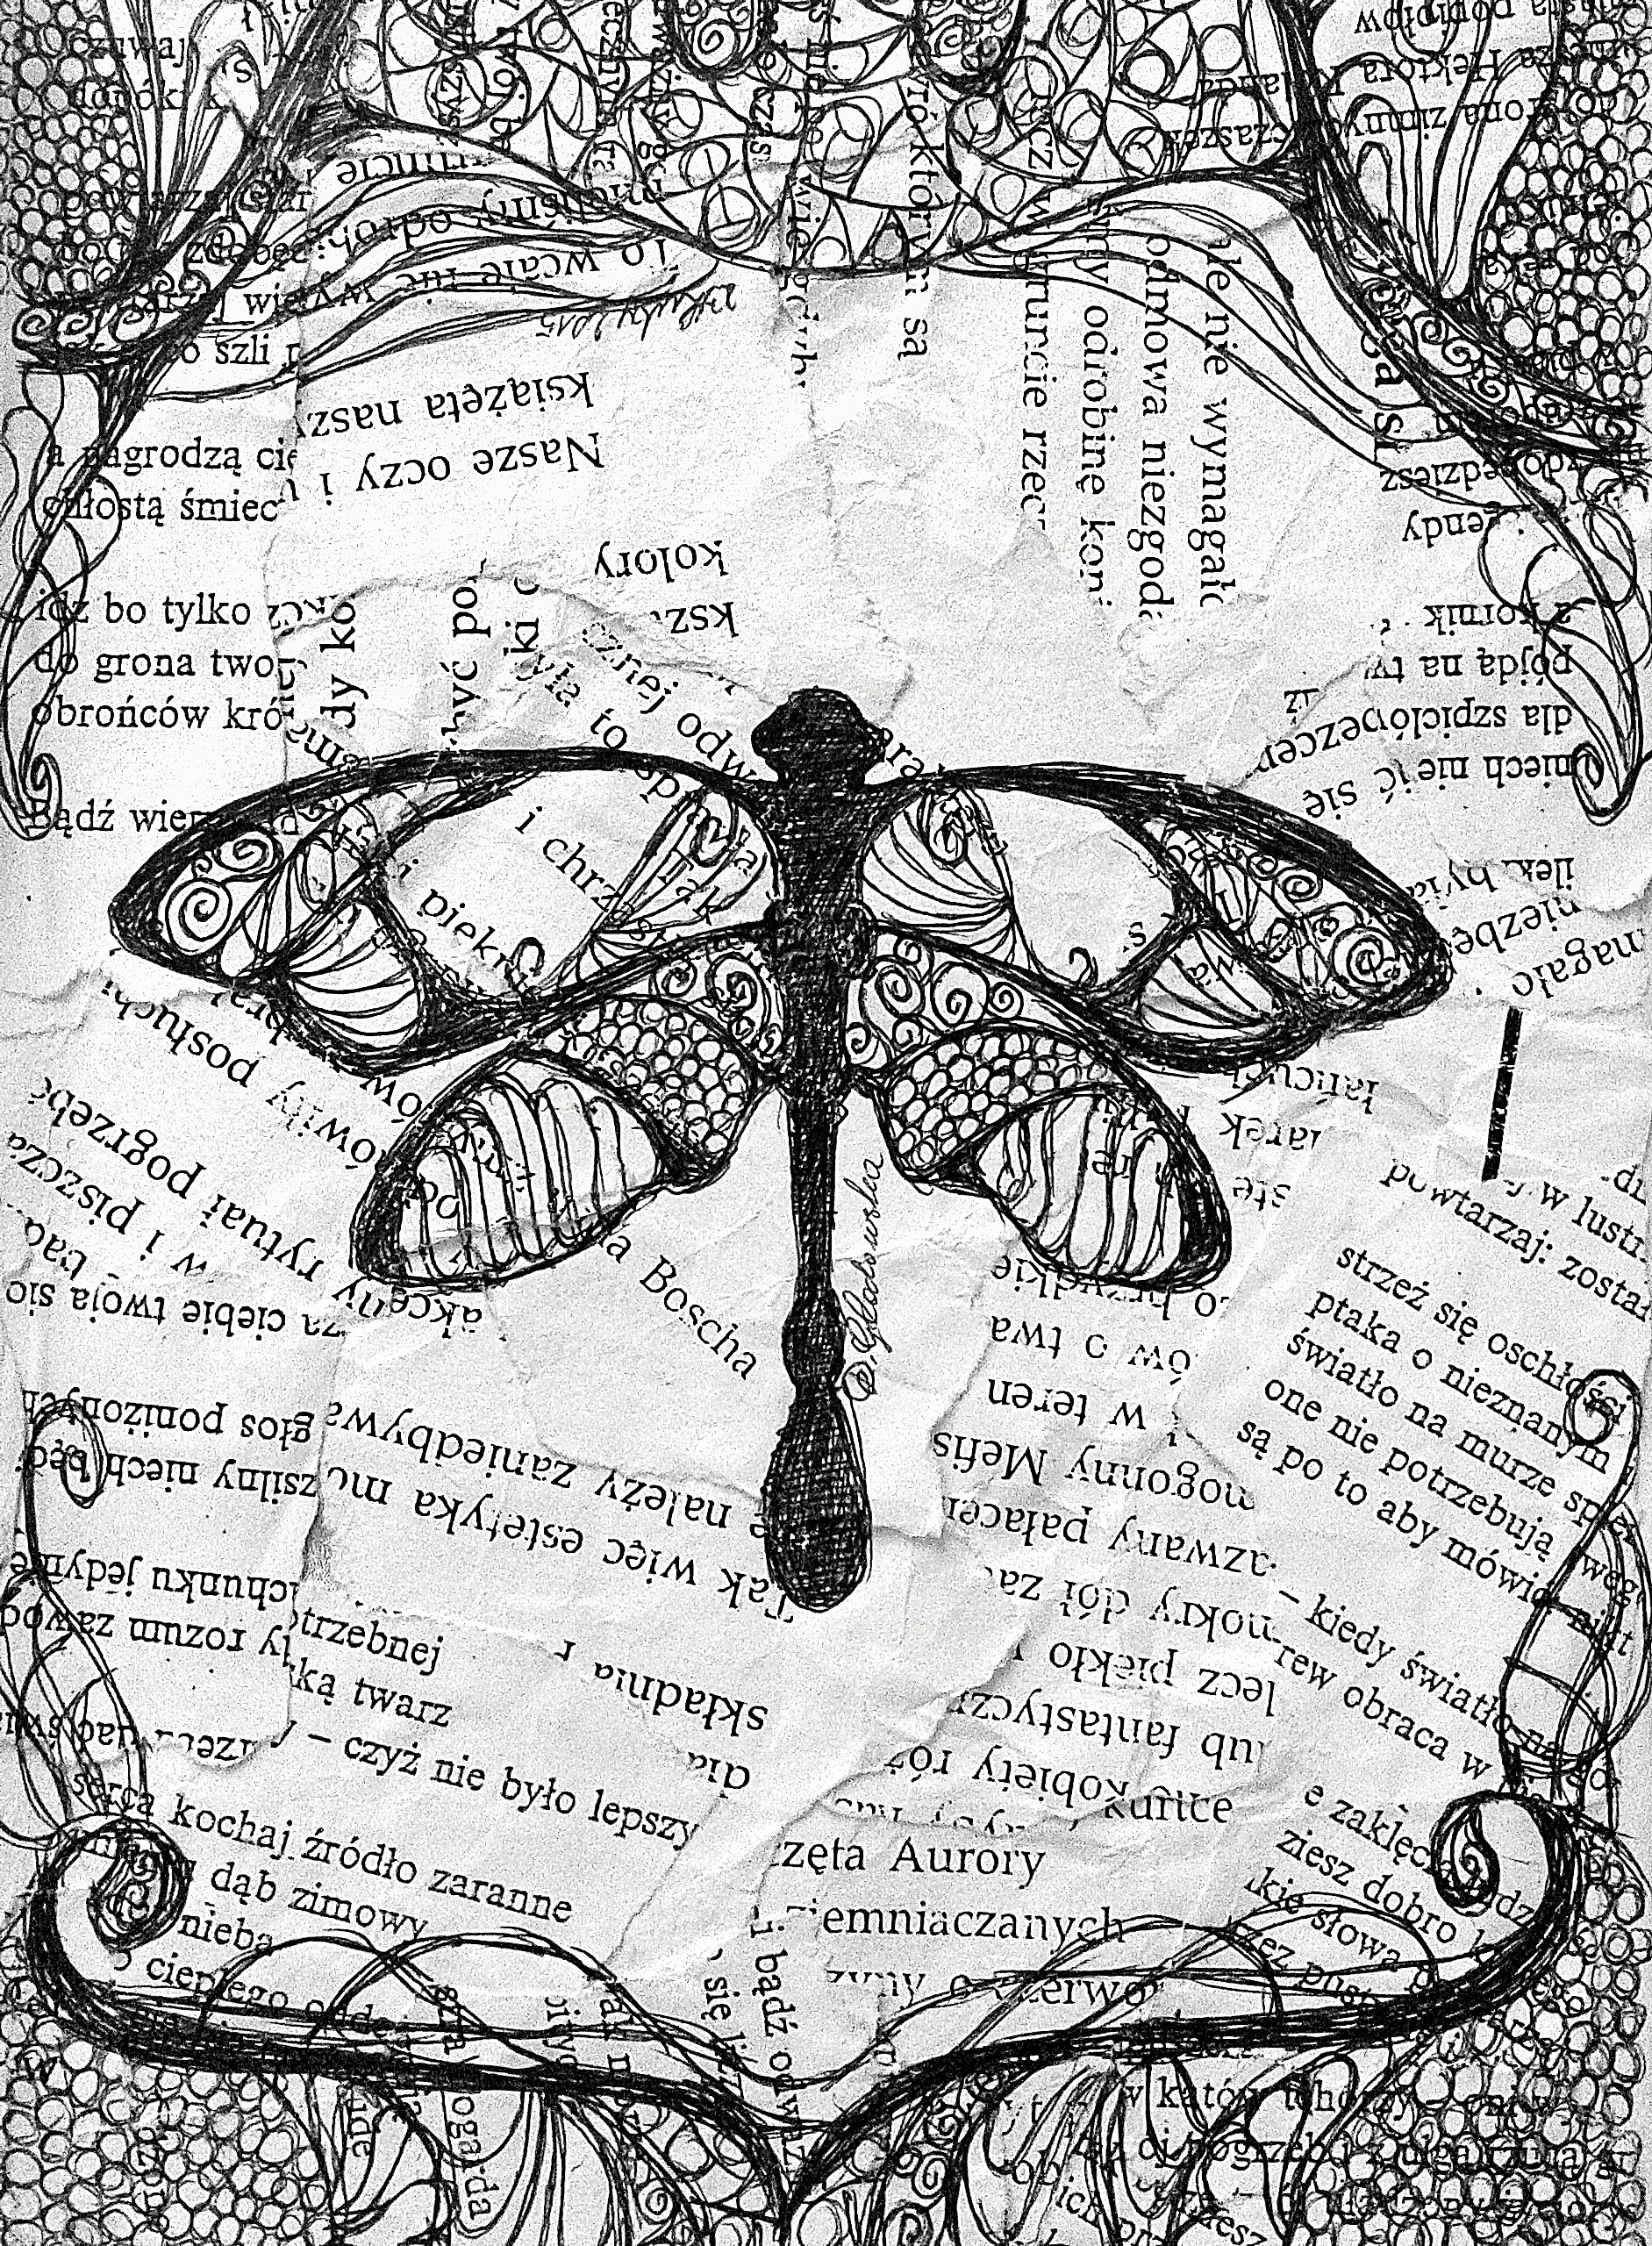
creative, wing, black and white, pattern, artistic, paper, art, sketch, drawing, illustration, dragonfly, cartoon, monochrome photography